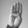
ASL letter: B